Bishop of Kildare and Leighlin

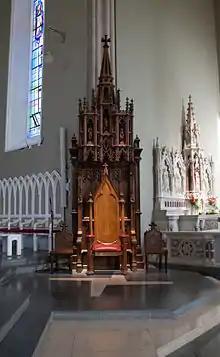
Cathedra of the bishop of Kildare and Leighlin in Carlow Cathedral

The Bishop of Kildare and Leighlin is the ordinary of the Roman Catholic Diocese of Kildare and Leighlin, one of the suffragan dioceses of the Archdiocese of Dublin. The episcopal title takes its name from the towns of Kildare and Old Leighlin in the province of Leinster, Ireland.